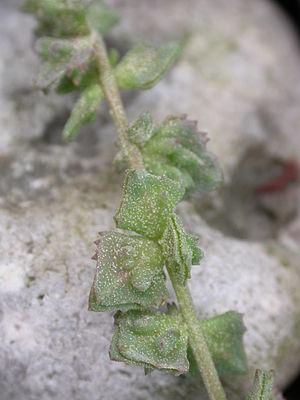
Atriplex glabriuscula Cayeux-sur-mer (Somme), France